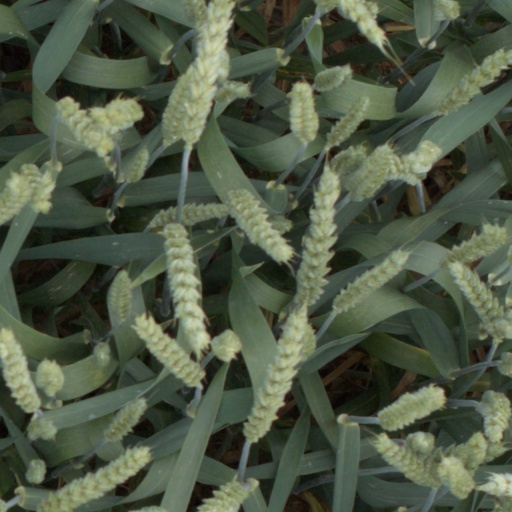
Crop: wheat